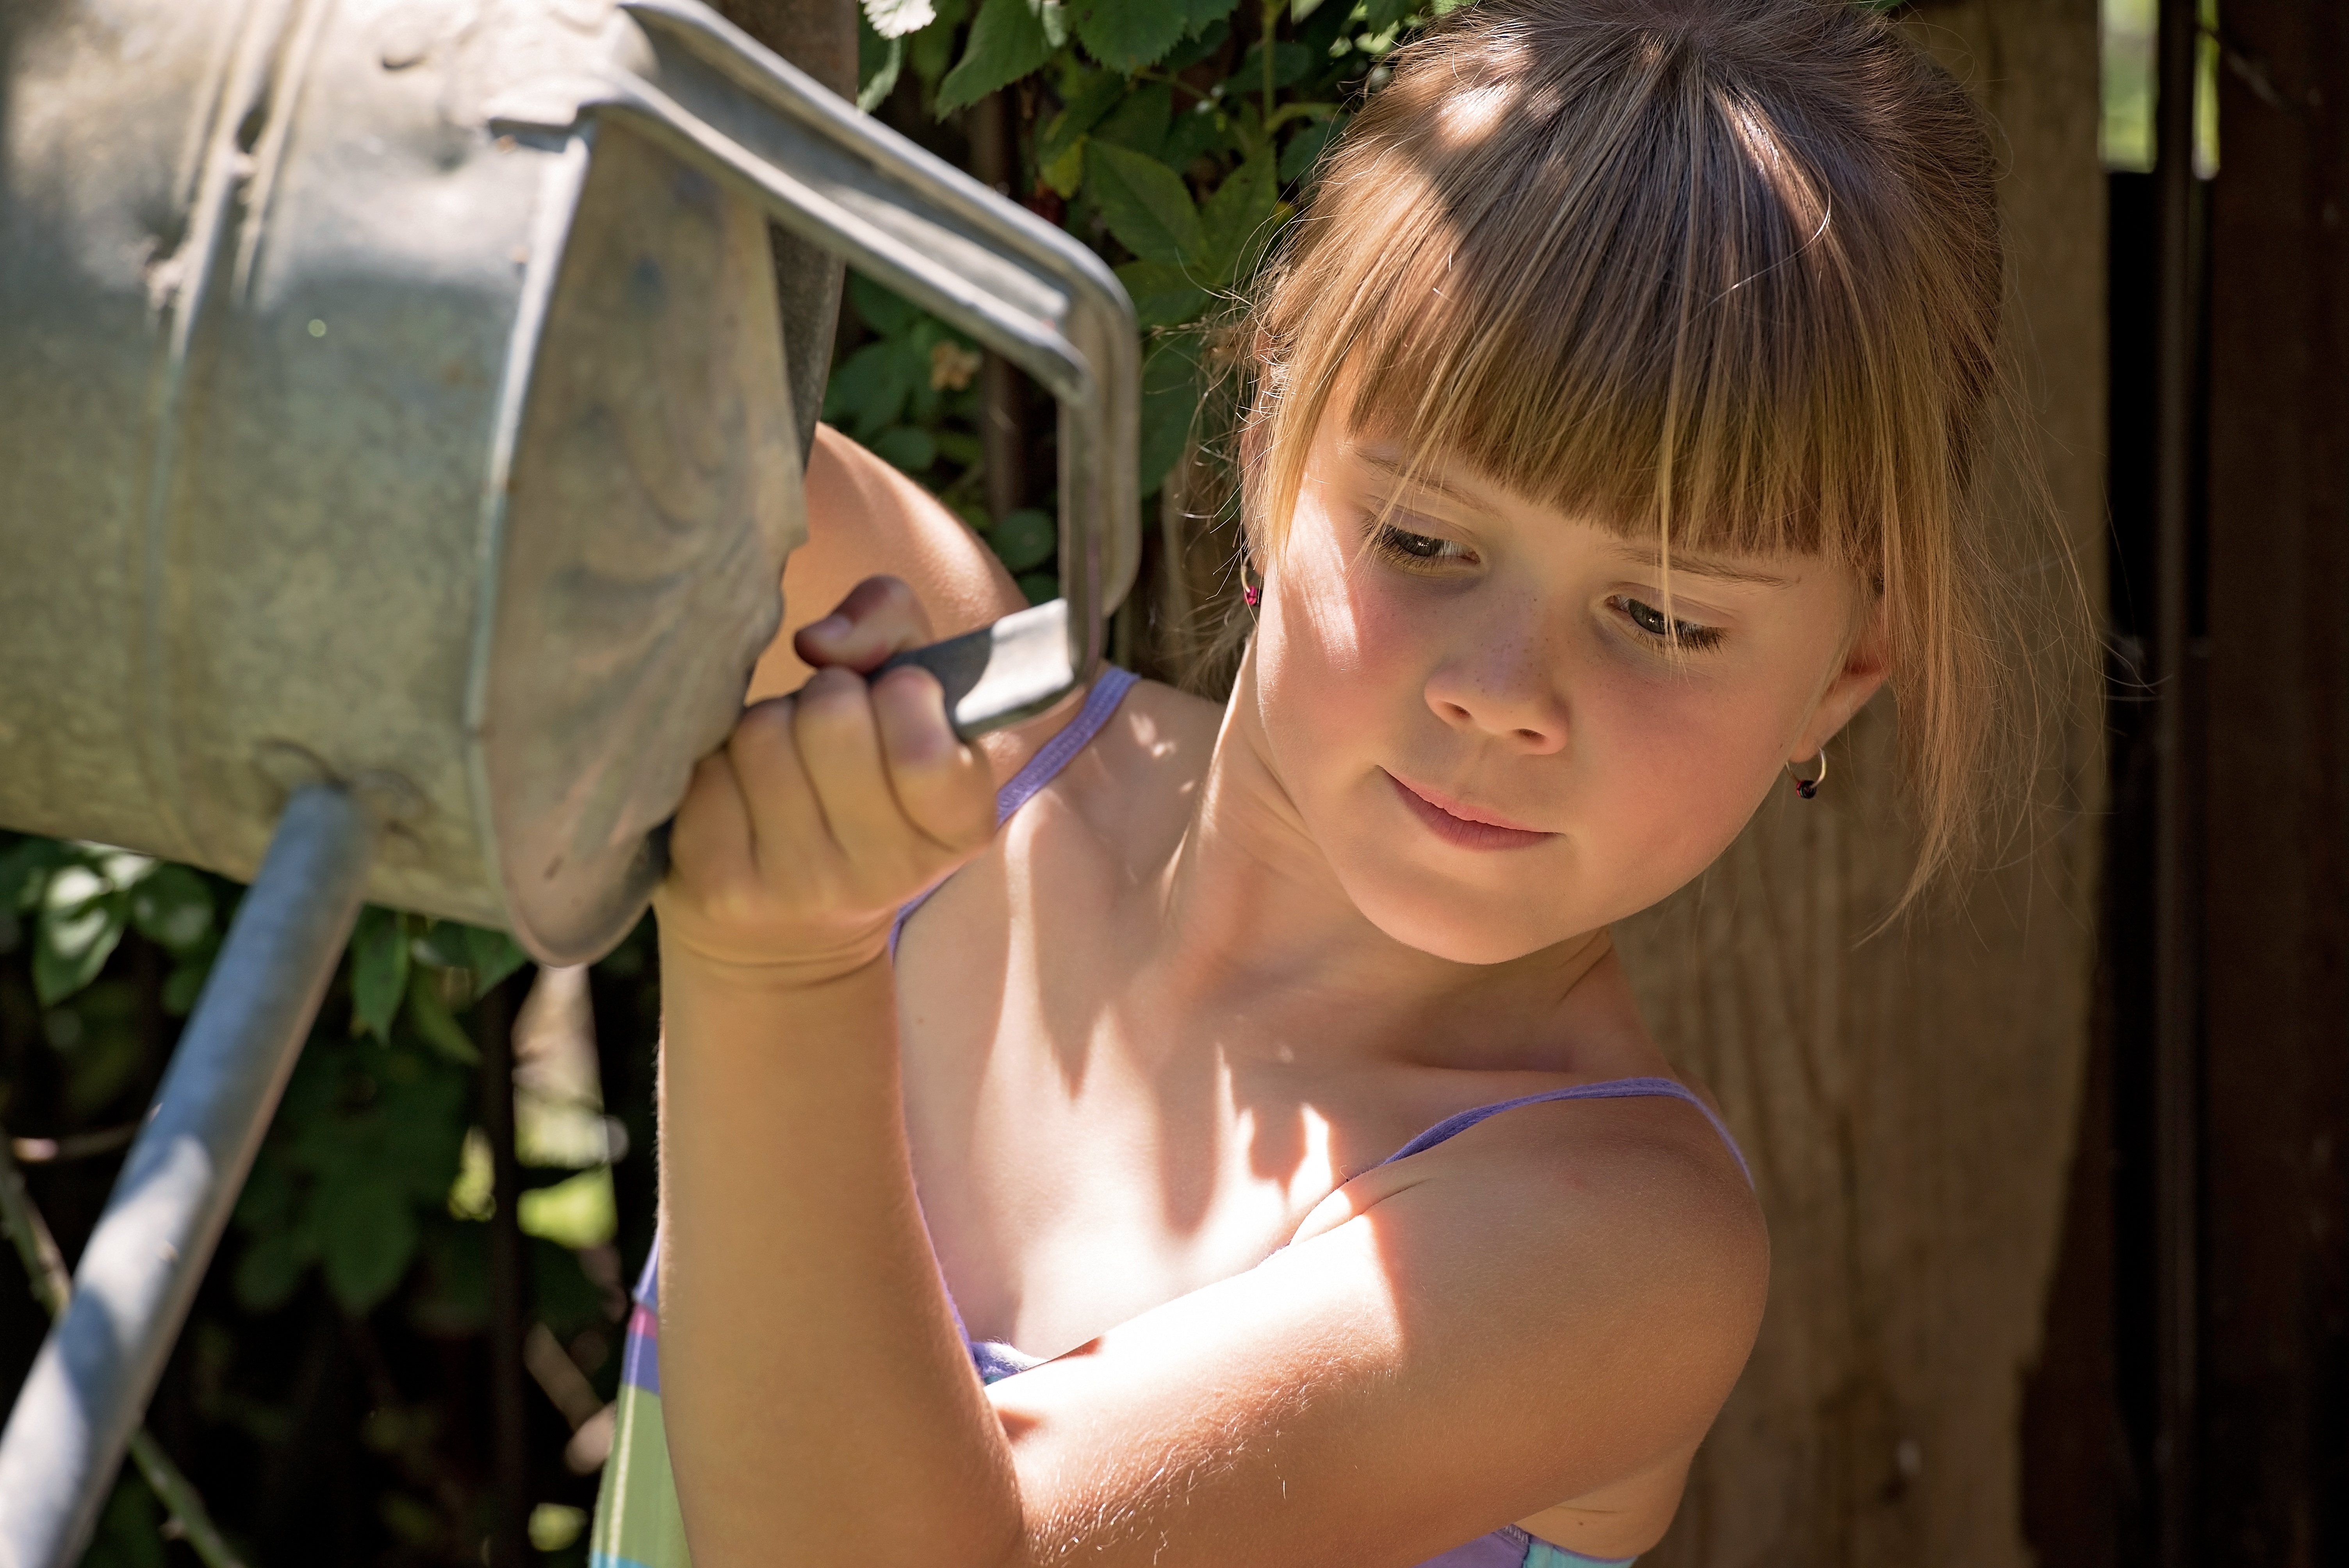
nature, person, girl, hair, portrait, model, child, human, garden, lady, close, hairstyle, smile, face, fun, dress, eye, head, photograph, skin, beauty, blond, out, casting, watering can